Catalpa rescue

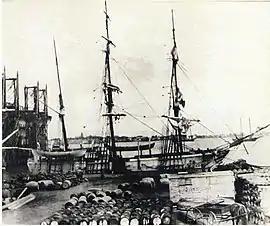
"Catalpa" in dock. Note whale-oil barrels in the foreground

In 1875, the Clan's committee purchased (in the name of their member James Reynolds) three-masted merchant bark "Catalpa" for $5,500 ($ in dollars). She measured 202.05 tons and was 90 feet long, 25 feet in breadth and 12.2 feet deep. She had earlier been a whaleship, sailing out of New Bedford, but had been converted to merchant service with an open hold. Under Captain Anthony's direction, "Catalpa" was carefully restored to the fitting and rigging of a whaleship "ostensibly for a voyage of eighteen months or two years in the North and South Atlantic". Anthony's recruited crew of twenty-three included a highly qualified first mate, Samuel P. Smith, and a representative of the conspirators, Dennis Duggan, who shipped as a carpenter. The remainder were mostly Kanakas, Malays and Africans, some with invented names.